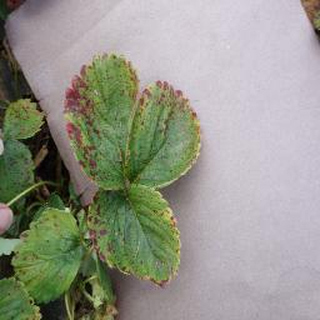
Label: strawberry_leaf_scorch